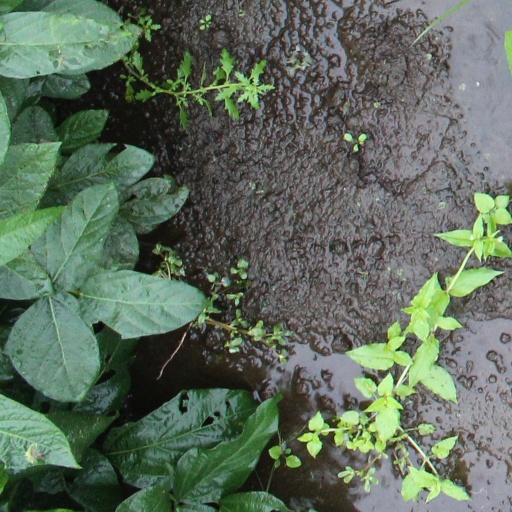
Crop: soybean